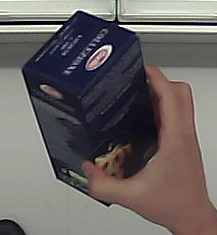
Product: barilla_lasagne